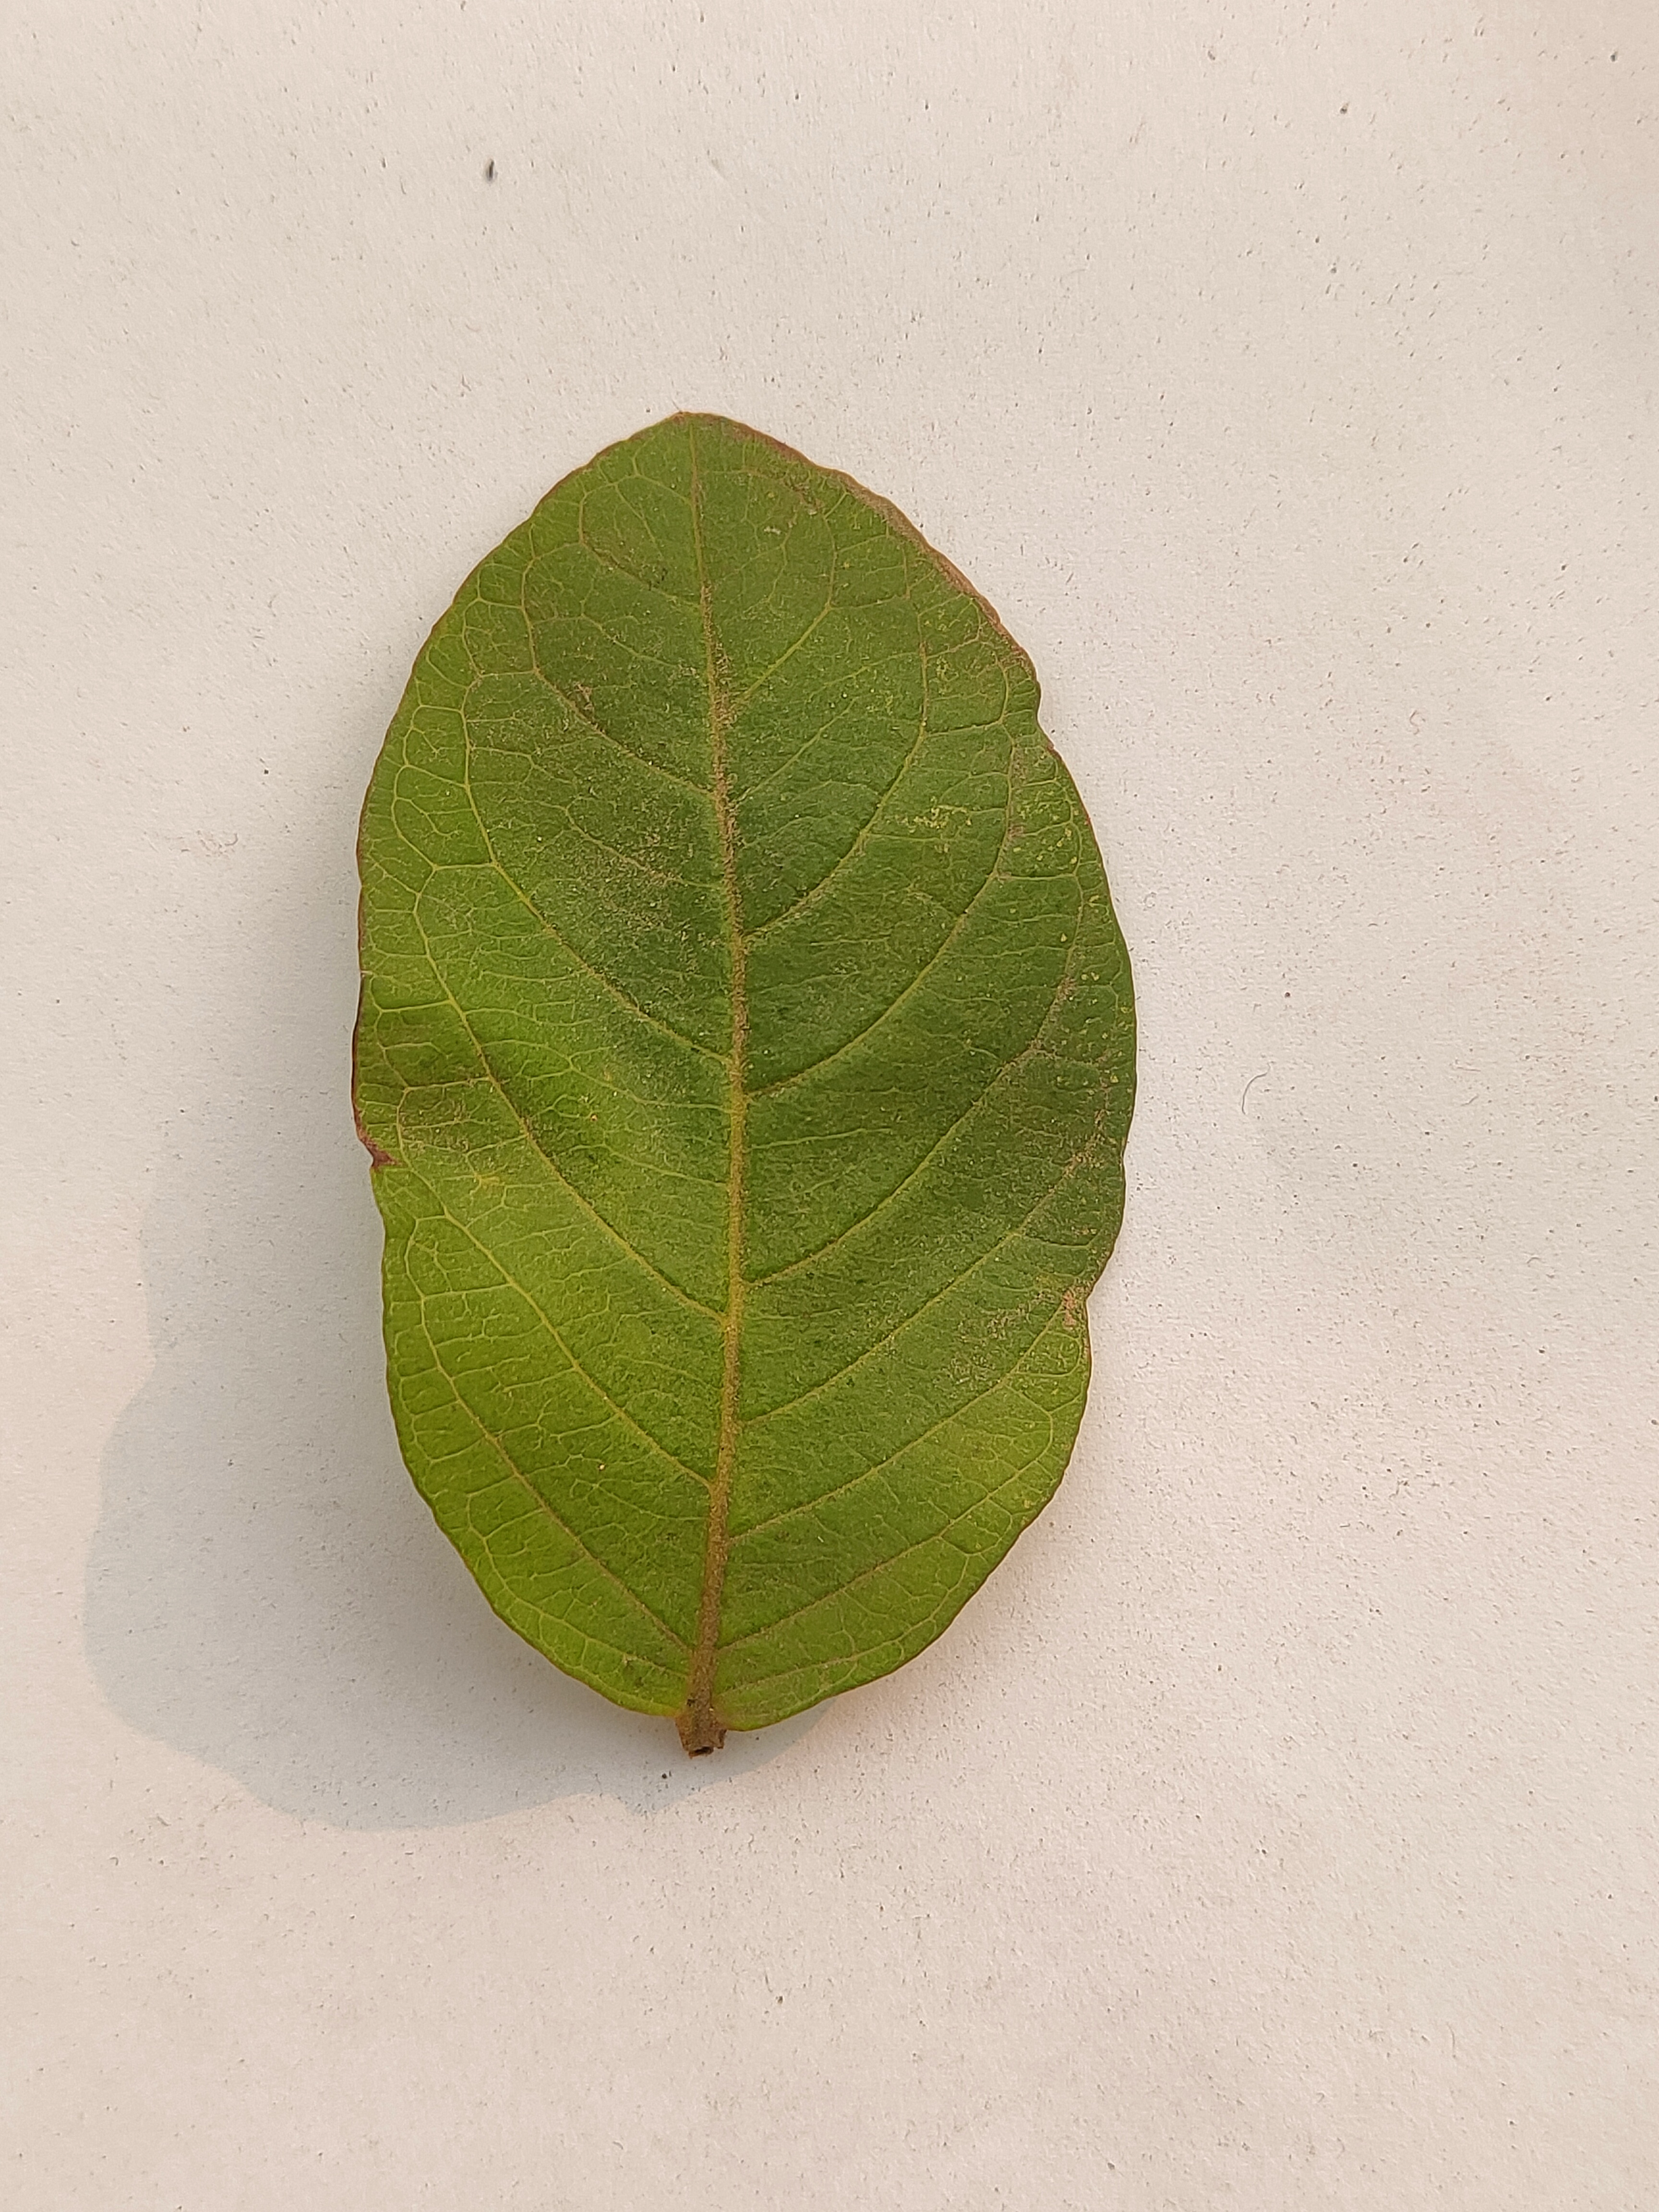
Leaf variety: Guava